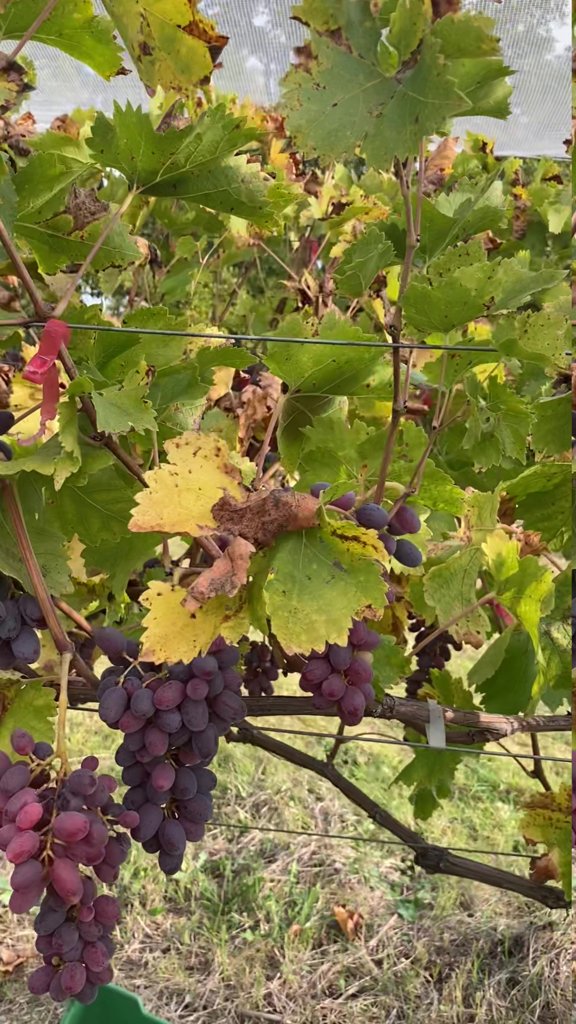
Berries visible: 138
Grape clusters: 6